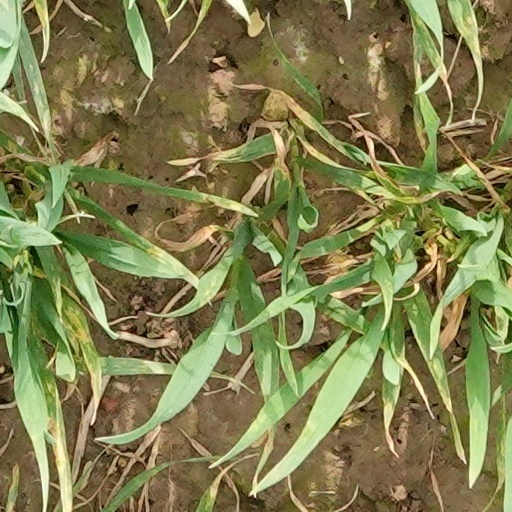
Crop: wheat